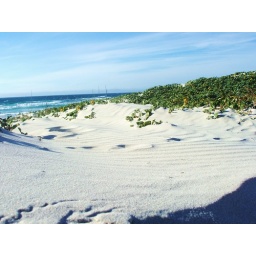
sand dune at asilomar beach near pebble beach and Monterey bay